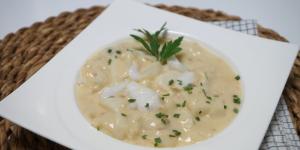
plokkfiskur guiso de bacalao